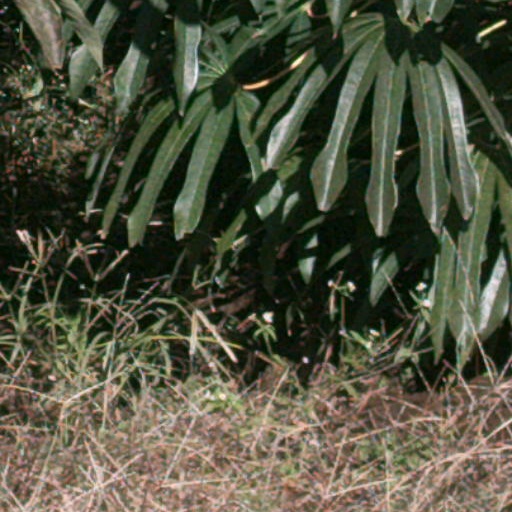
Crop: cassava